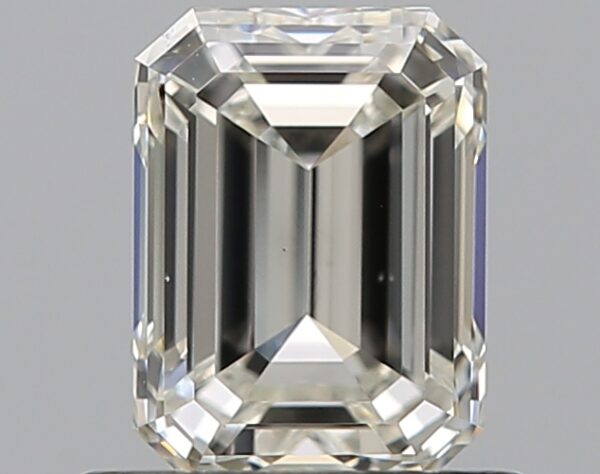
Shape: emerald
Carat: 0.7
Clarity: VS1
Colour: I
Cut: EX
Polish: EX
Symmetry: VG
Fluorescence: N
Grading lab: GIA
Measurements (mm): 5.71 x 4.21 x 2.89